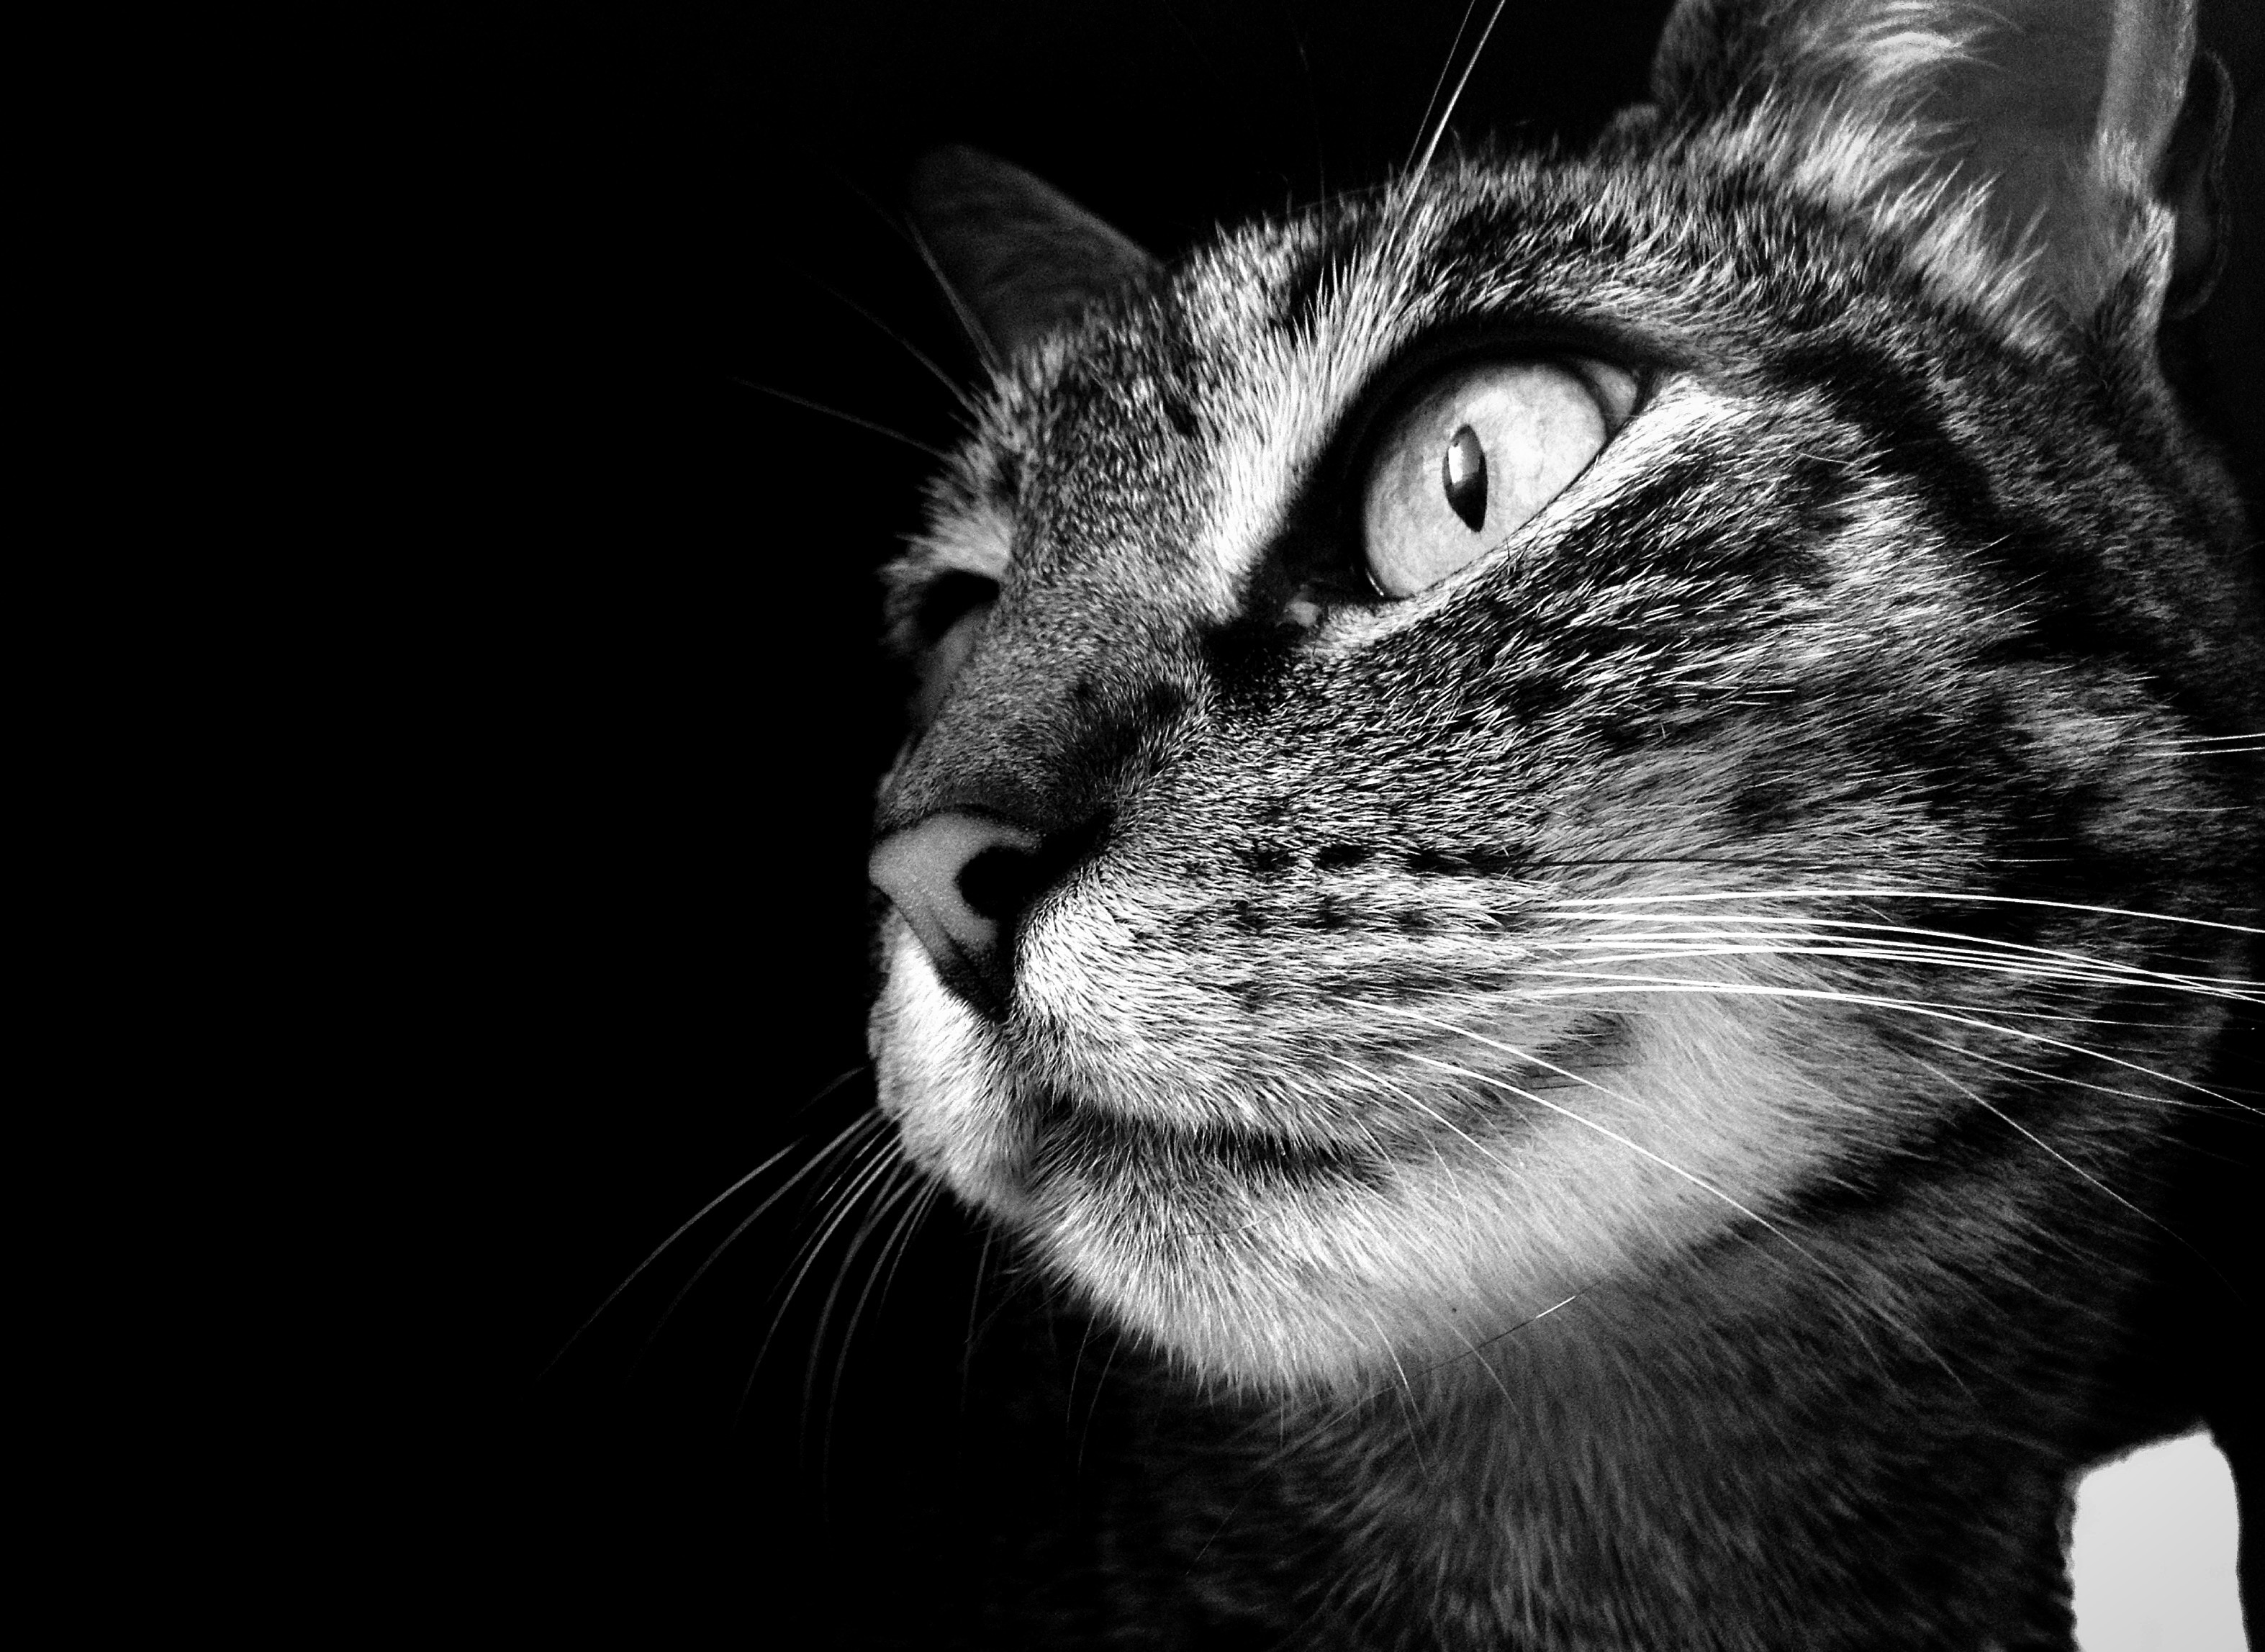
black and white, photography, cat, mammal, black, monochrome, close up, nose, whiskers, vertebrate, tabby cat, european shorthair, monochrome photography, small to medium sized cats, cat like mammal, domestic short haired cat